Floella Benjamin

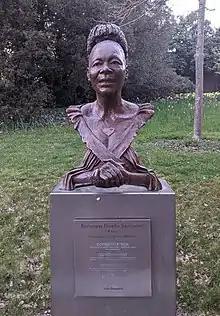
Bust of Benjamin outside the University of Exeter's students' guild. Artist: Luke Shepherd

Benjamin was appointed Officer of the Order of the British Empire (OBE) in the 2001 New Year Honours for services to broadcasting. At that time she was chairperson of the British Academy of Film and Television Arts (BAFTA). She has also won a Special Lifetime Achievement award from BAFTA. She was chairperson of the Women of the Year Lunch for five years and a Millennium Commissioner. She is president of the Elizabeth R Commonwealth Broadcasting Fund and a governor of the National Film and Television School. She was a governor of Dulwich College, where her mother once worked and her son had attended.